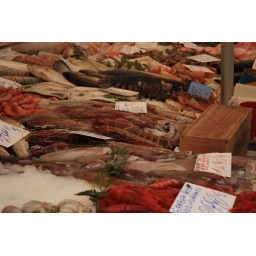
fish in a market